2013 Federated Auto Parts 400

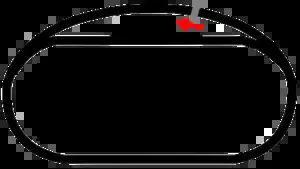
The layout of Richmond International Raceway, the venue where the race was held.

The race was marred by a controversial finish, after evidence surfaced that two teams were found to have manipulated the outcome of the race and Chase positions in the final ten laps. NASCAR ultimately determined that Michael Waltrip Racing, Penske Racing, and Front Row Motorsports were involved in two separate, but intertwined, incidents, first by Clint Bowyer intentionally causing a caution with less than ten laps remaining in the race, and on the ensuing restart, having Brian Vickers pit after a restart from caution so that Martin Truex Jr. would clinch a Wildcard berth over Ryan Newman, and the second was collusion where Penske's Joey Logano earned the final guaranteed berth over Jeff Gordon after passing Front Row's David Gilliland. Both situations were intertwined together because of the tenth place and wild card situation. This scandal became widely known as Spingate.